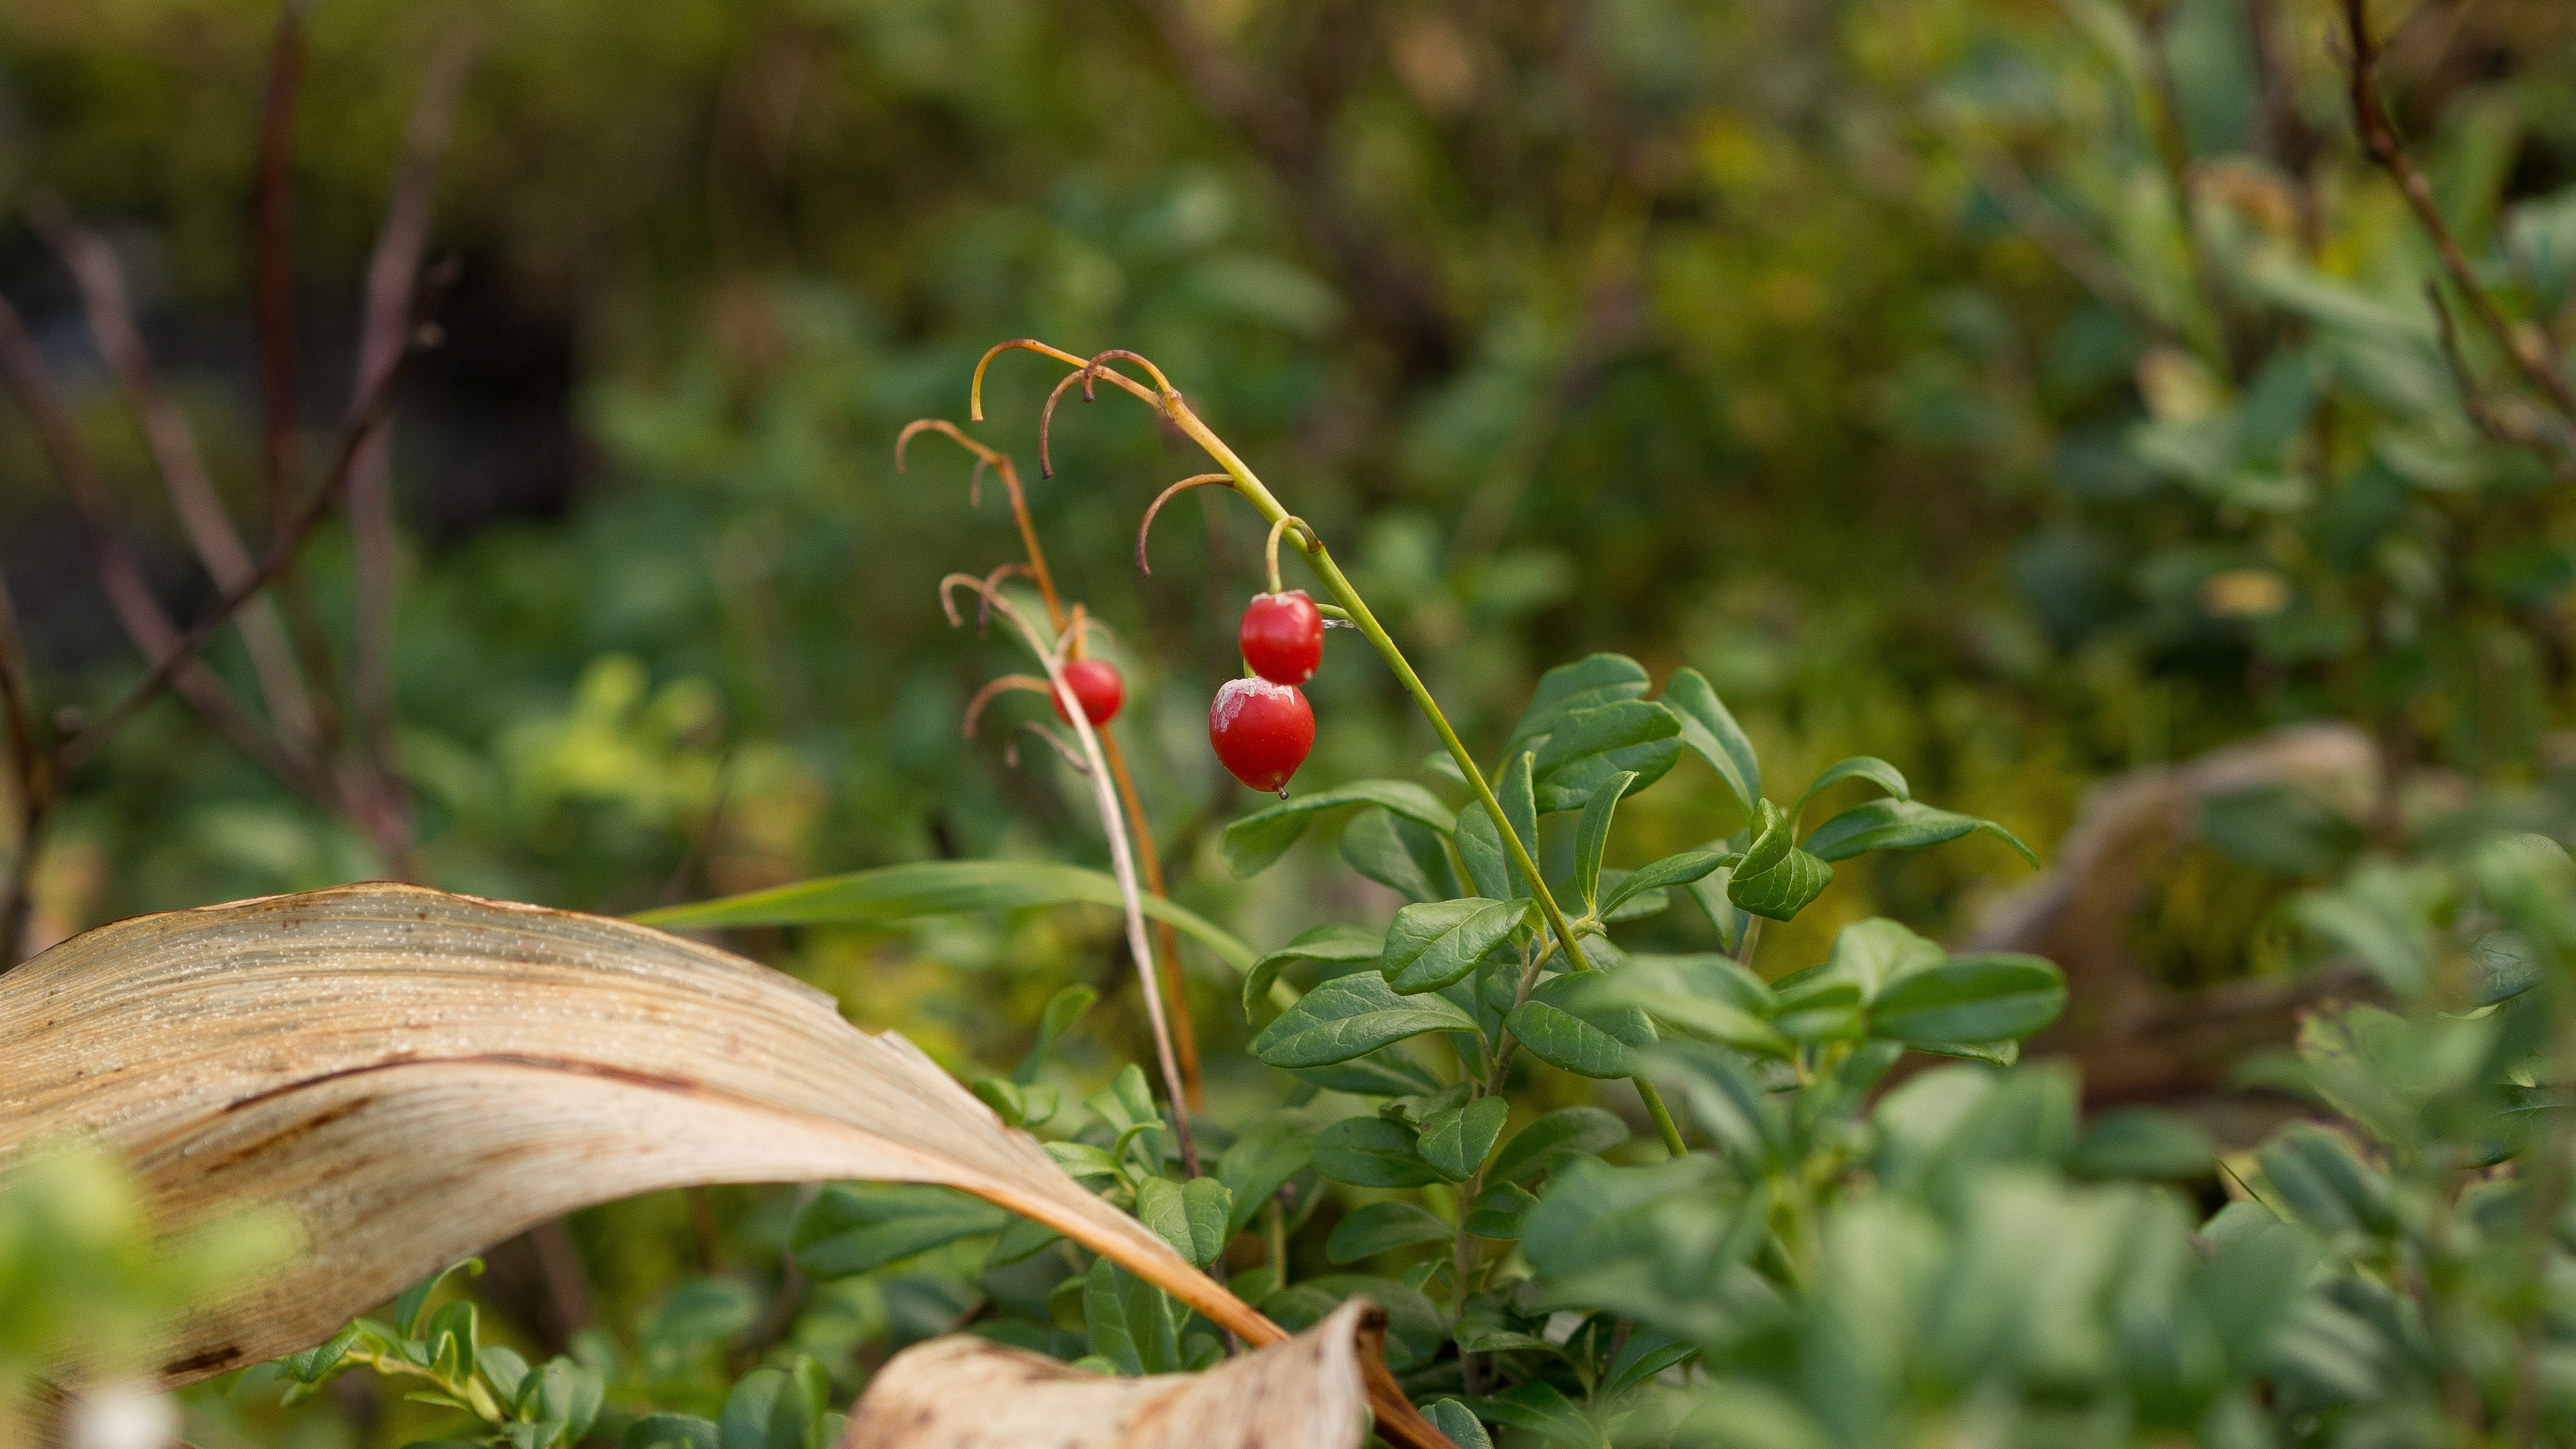
nature, forest, grass, plant, meadow, berry, sweet, leaf, flower, floral, ripe, wild, food, green, red, produce, color, natural, autumn, fresh, botany, garden, flora, wildflower, woods, berries, shrub, tasty, macro photography, flowering plant, forest background, land plant